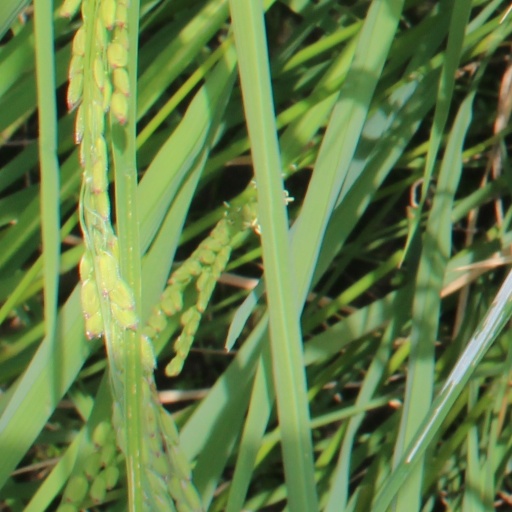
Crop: rice